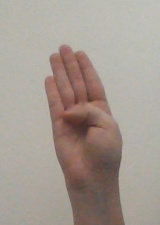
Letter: kaaf